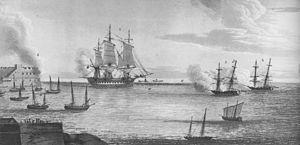
François Aubertin, est un graveur français. Actif sous le Iᵉʳ Empire, il est connu pour avoir amélioré le procédé de gravure en taille-douce mezzo-tinto.